America's Great Outdoors Initiative

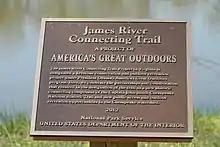
Plaque denoting the use of the Initiative to create a trail at Powhatan State Park in Virginia

The America's Great Outdoors Initiative (AGO) is a program of the Obama Administration, announced on . It is designed to preserve a number of notable natural features in the American landscape. It is also designed to protect key natural resources and natural features for future generations to enjoy. It is managed by the Bureau of Land Management, an agency within the Department of the Interior.